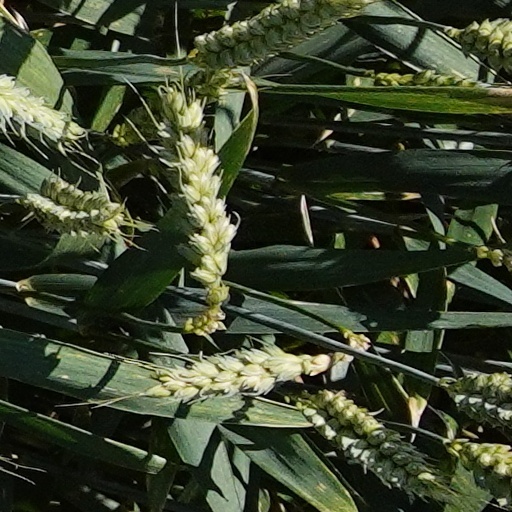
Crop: wheat